HVM Racing

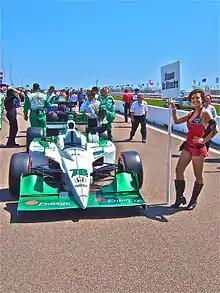
2011 HVM Entergy-sponsored entry on the starting grid for the season opener.

On October 6, 2010, just four days after the 2010 season concluded, HVM Racing announced that they would be bringing de Silvestro back to the team in 2011 in the #78 entry.